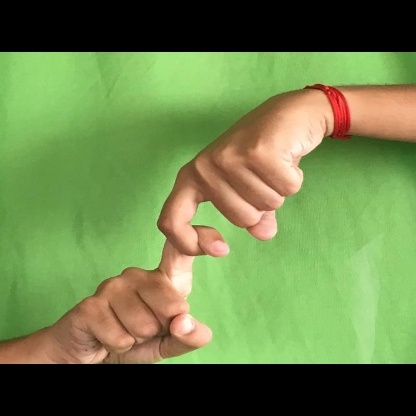
Mudra: Pasha